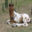
Label: horse